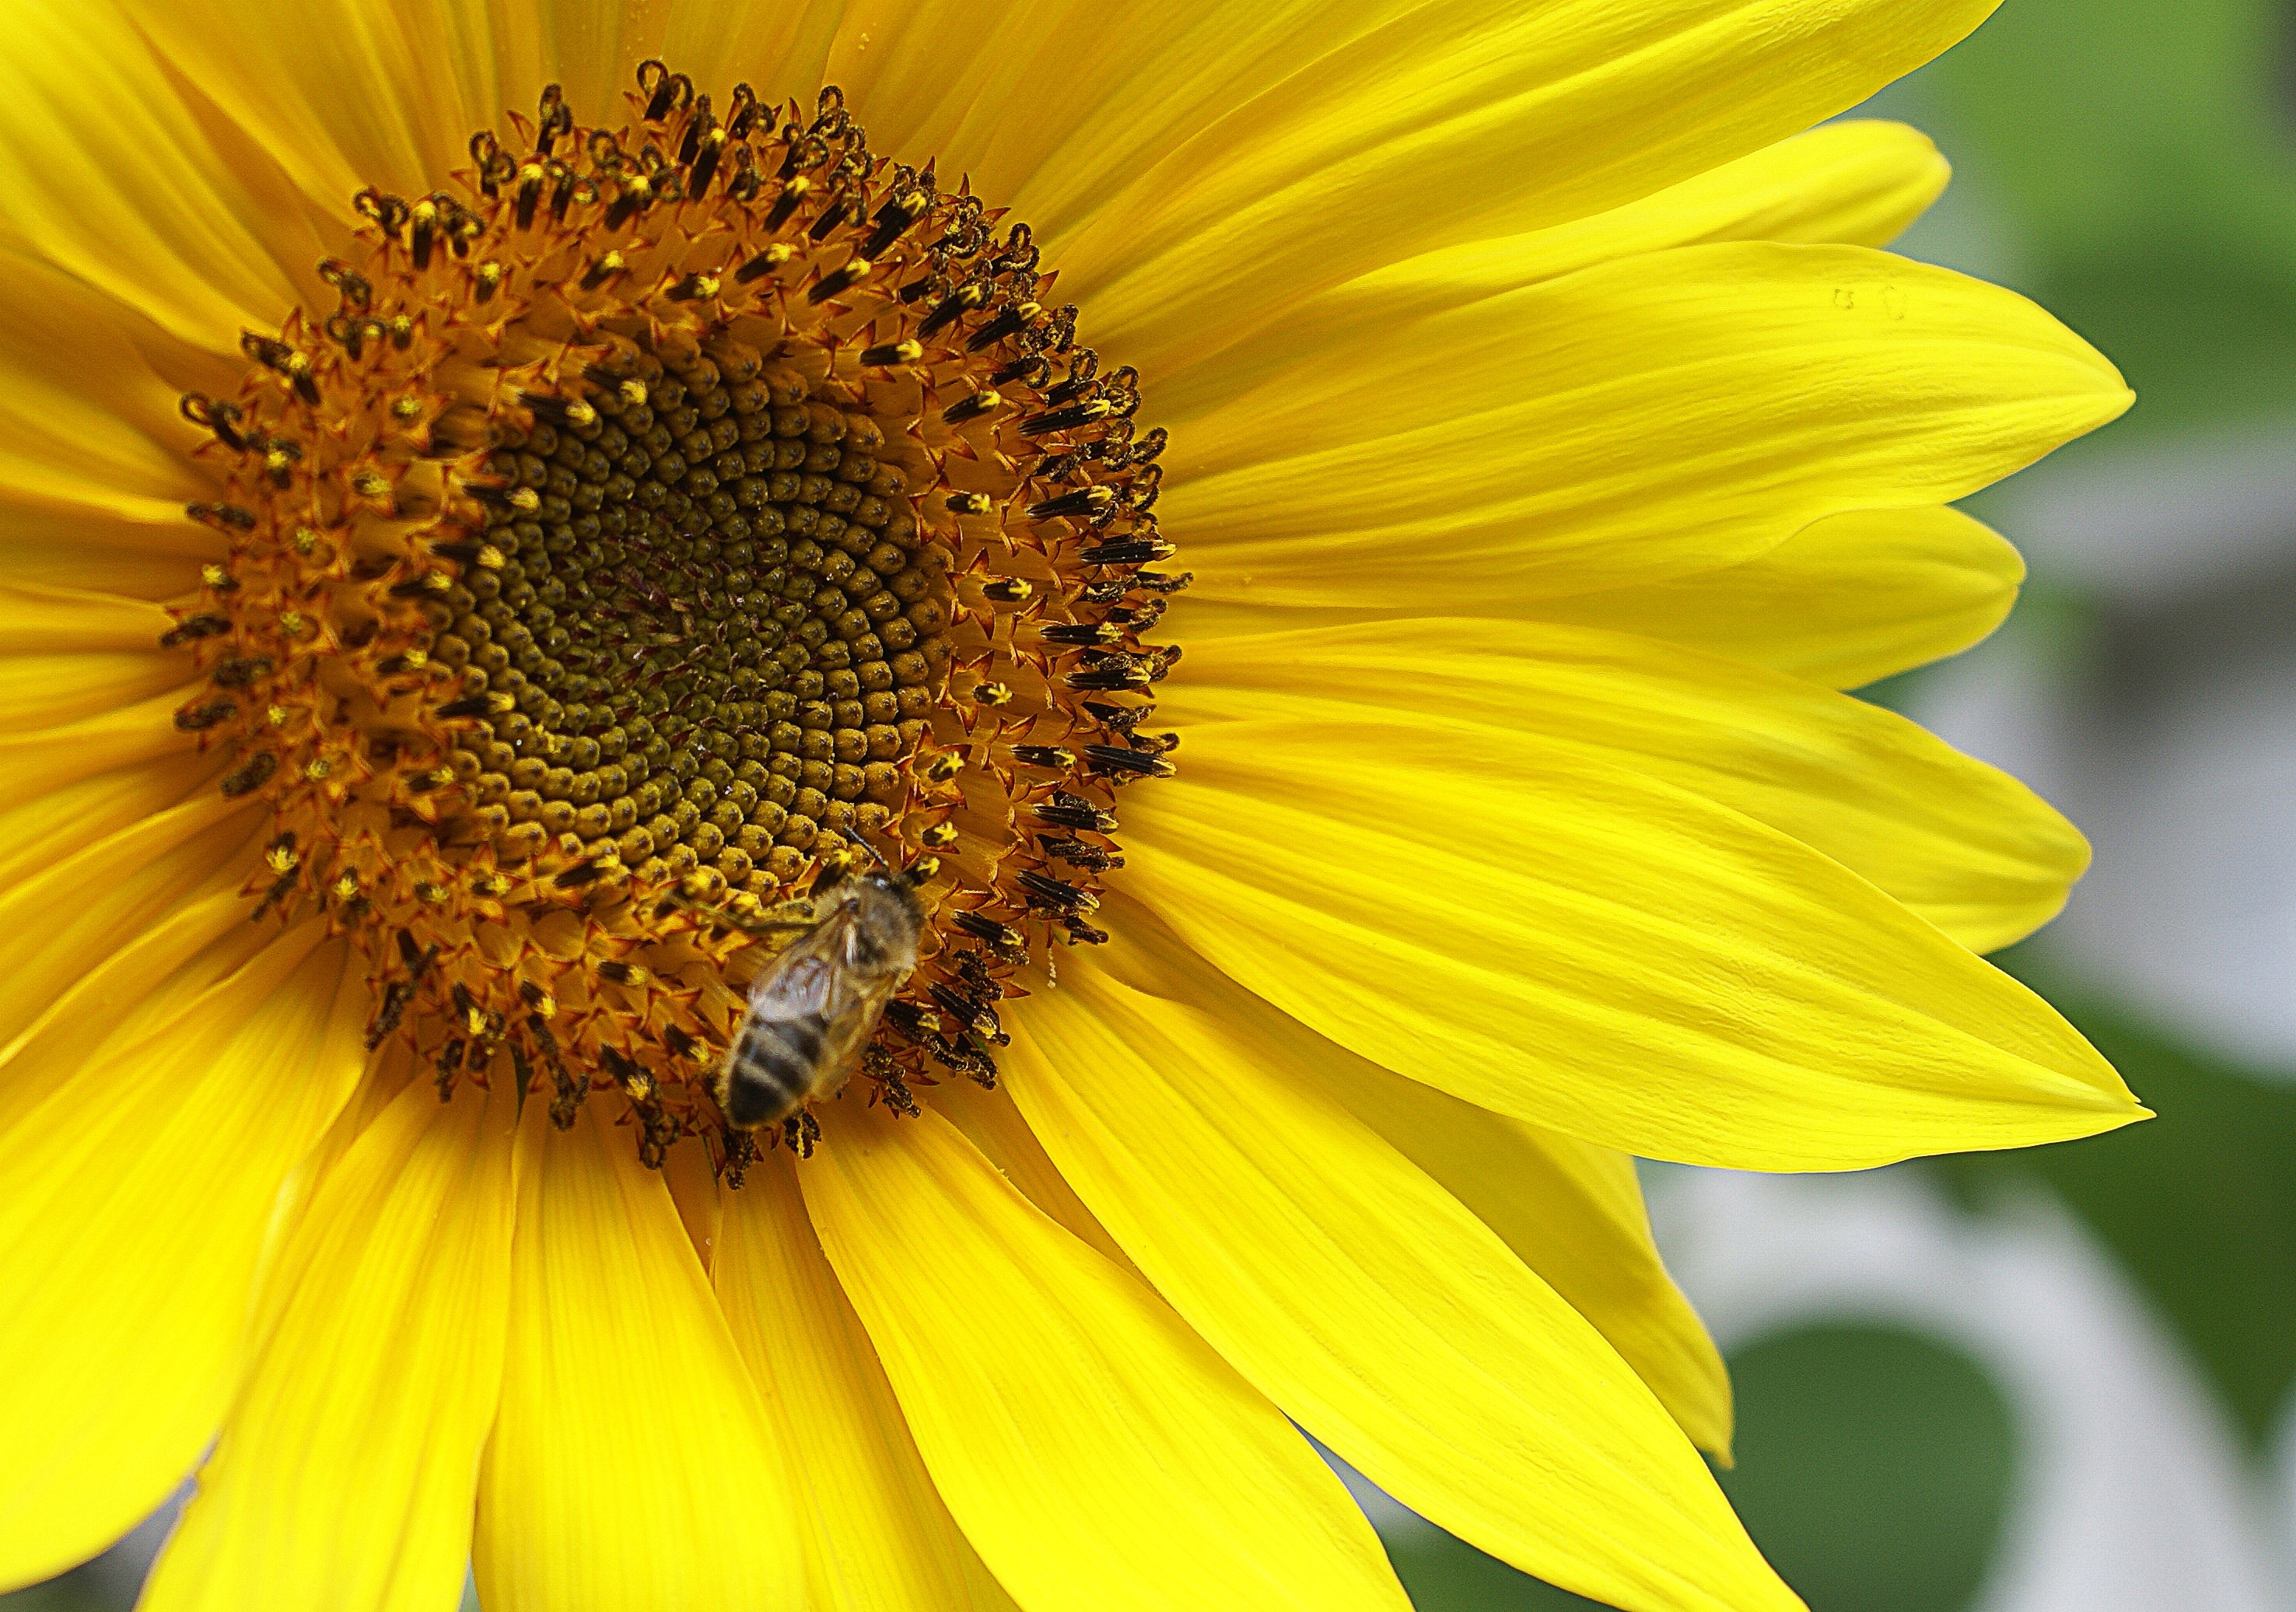
nature, plant, flower, petal, bloom, summer, insect, colorful, yellow, garden, flora, sunflower, bee, nectar, macro photography, flowering plant, the petals, daisy family, sunflower seed, plant stem, land plant